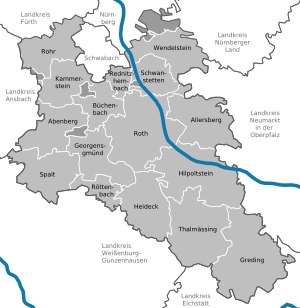
Landkreis Roth / Byer og kommuner
Byer og kommuner
Landkreis Roth ligger i den sydøstlige del af det bayereske Regierungsbezirk Mittelfranken i Tyskland. Nabokreise er mod nord Landkreis Fürth, den Kreisfri by Schwabach og Nürnberg samt Landkreis Nürnberger Land, mod øst Landkreis Neumarkt in der Oberpfalz, mod syd landkreisene Eichstätt og Weißenburg-Gunzenhausen og mod vest Landkreis Ansbach.